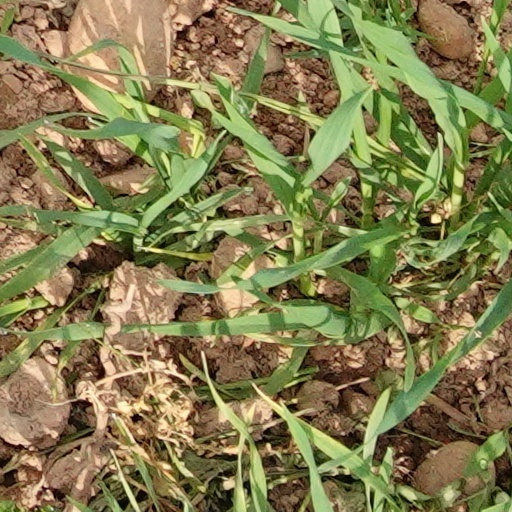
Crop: wheat